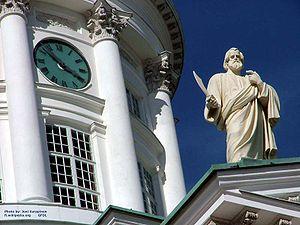
La Liste des statues et monuments mémoriaux d’Helsinki comprend tous les ouvrages situés dans les rues, les places et les parcs d’Helsinki qui appartiennent aux collections du Musée d'Art d'Helsinki ou toutes les œuvres appartenant à d’autres organismes et qui sont exposées en plein air.